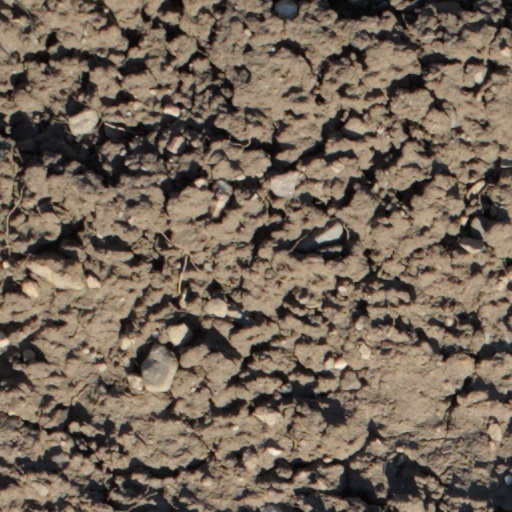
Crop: wheat